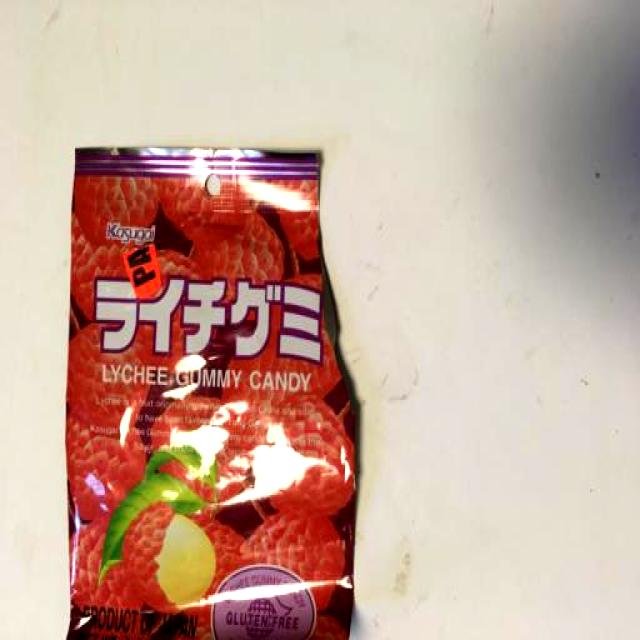
Label: Trash